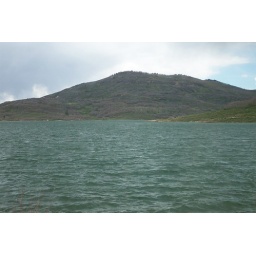
There was a big, black storm cloud overhead so we figured we better turn around at this point.